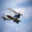
Label: airplane